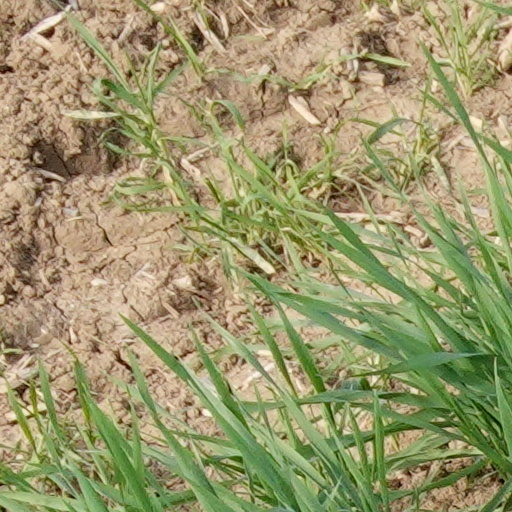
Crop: wheat